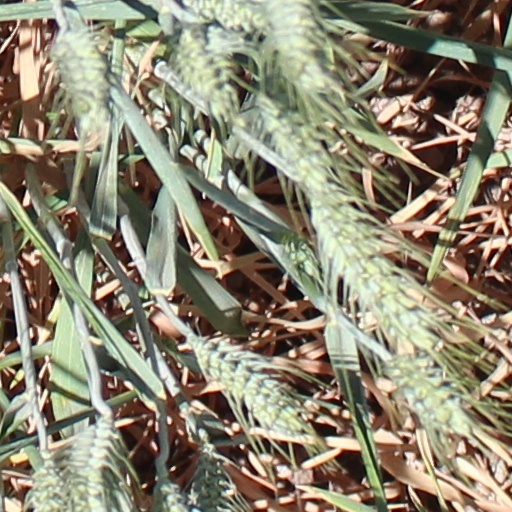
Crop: wheat